Sukhbir Singh Badal

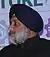
Badal in 2008

Sukhbir Singh Badal (born 9 July 1962) is an Indian politician and businessman who served twice as the Deputy Chief Minister of Punjab and is currently the president of Shiromani Akali Dal, and was a member of Parliament from the Firozpur Lok Sabha constituency. He is the son of Parkash Singh Badal, who has served five times as the Chief Minister of Punjab. He is influential over the Sikh organisations of the Shiromani Gurdwara Parbandhak Committee. Badal and his family have ownership stakes in an array of businesses- including real estate, transport and other activities.